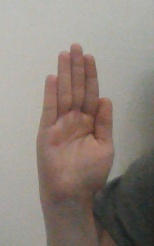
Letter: seen